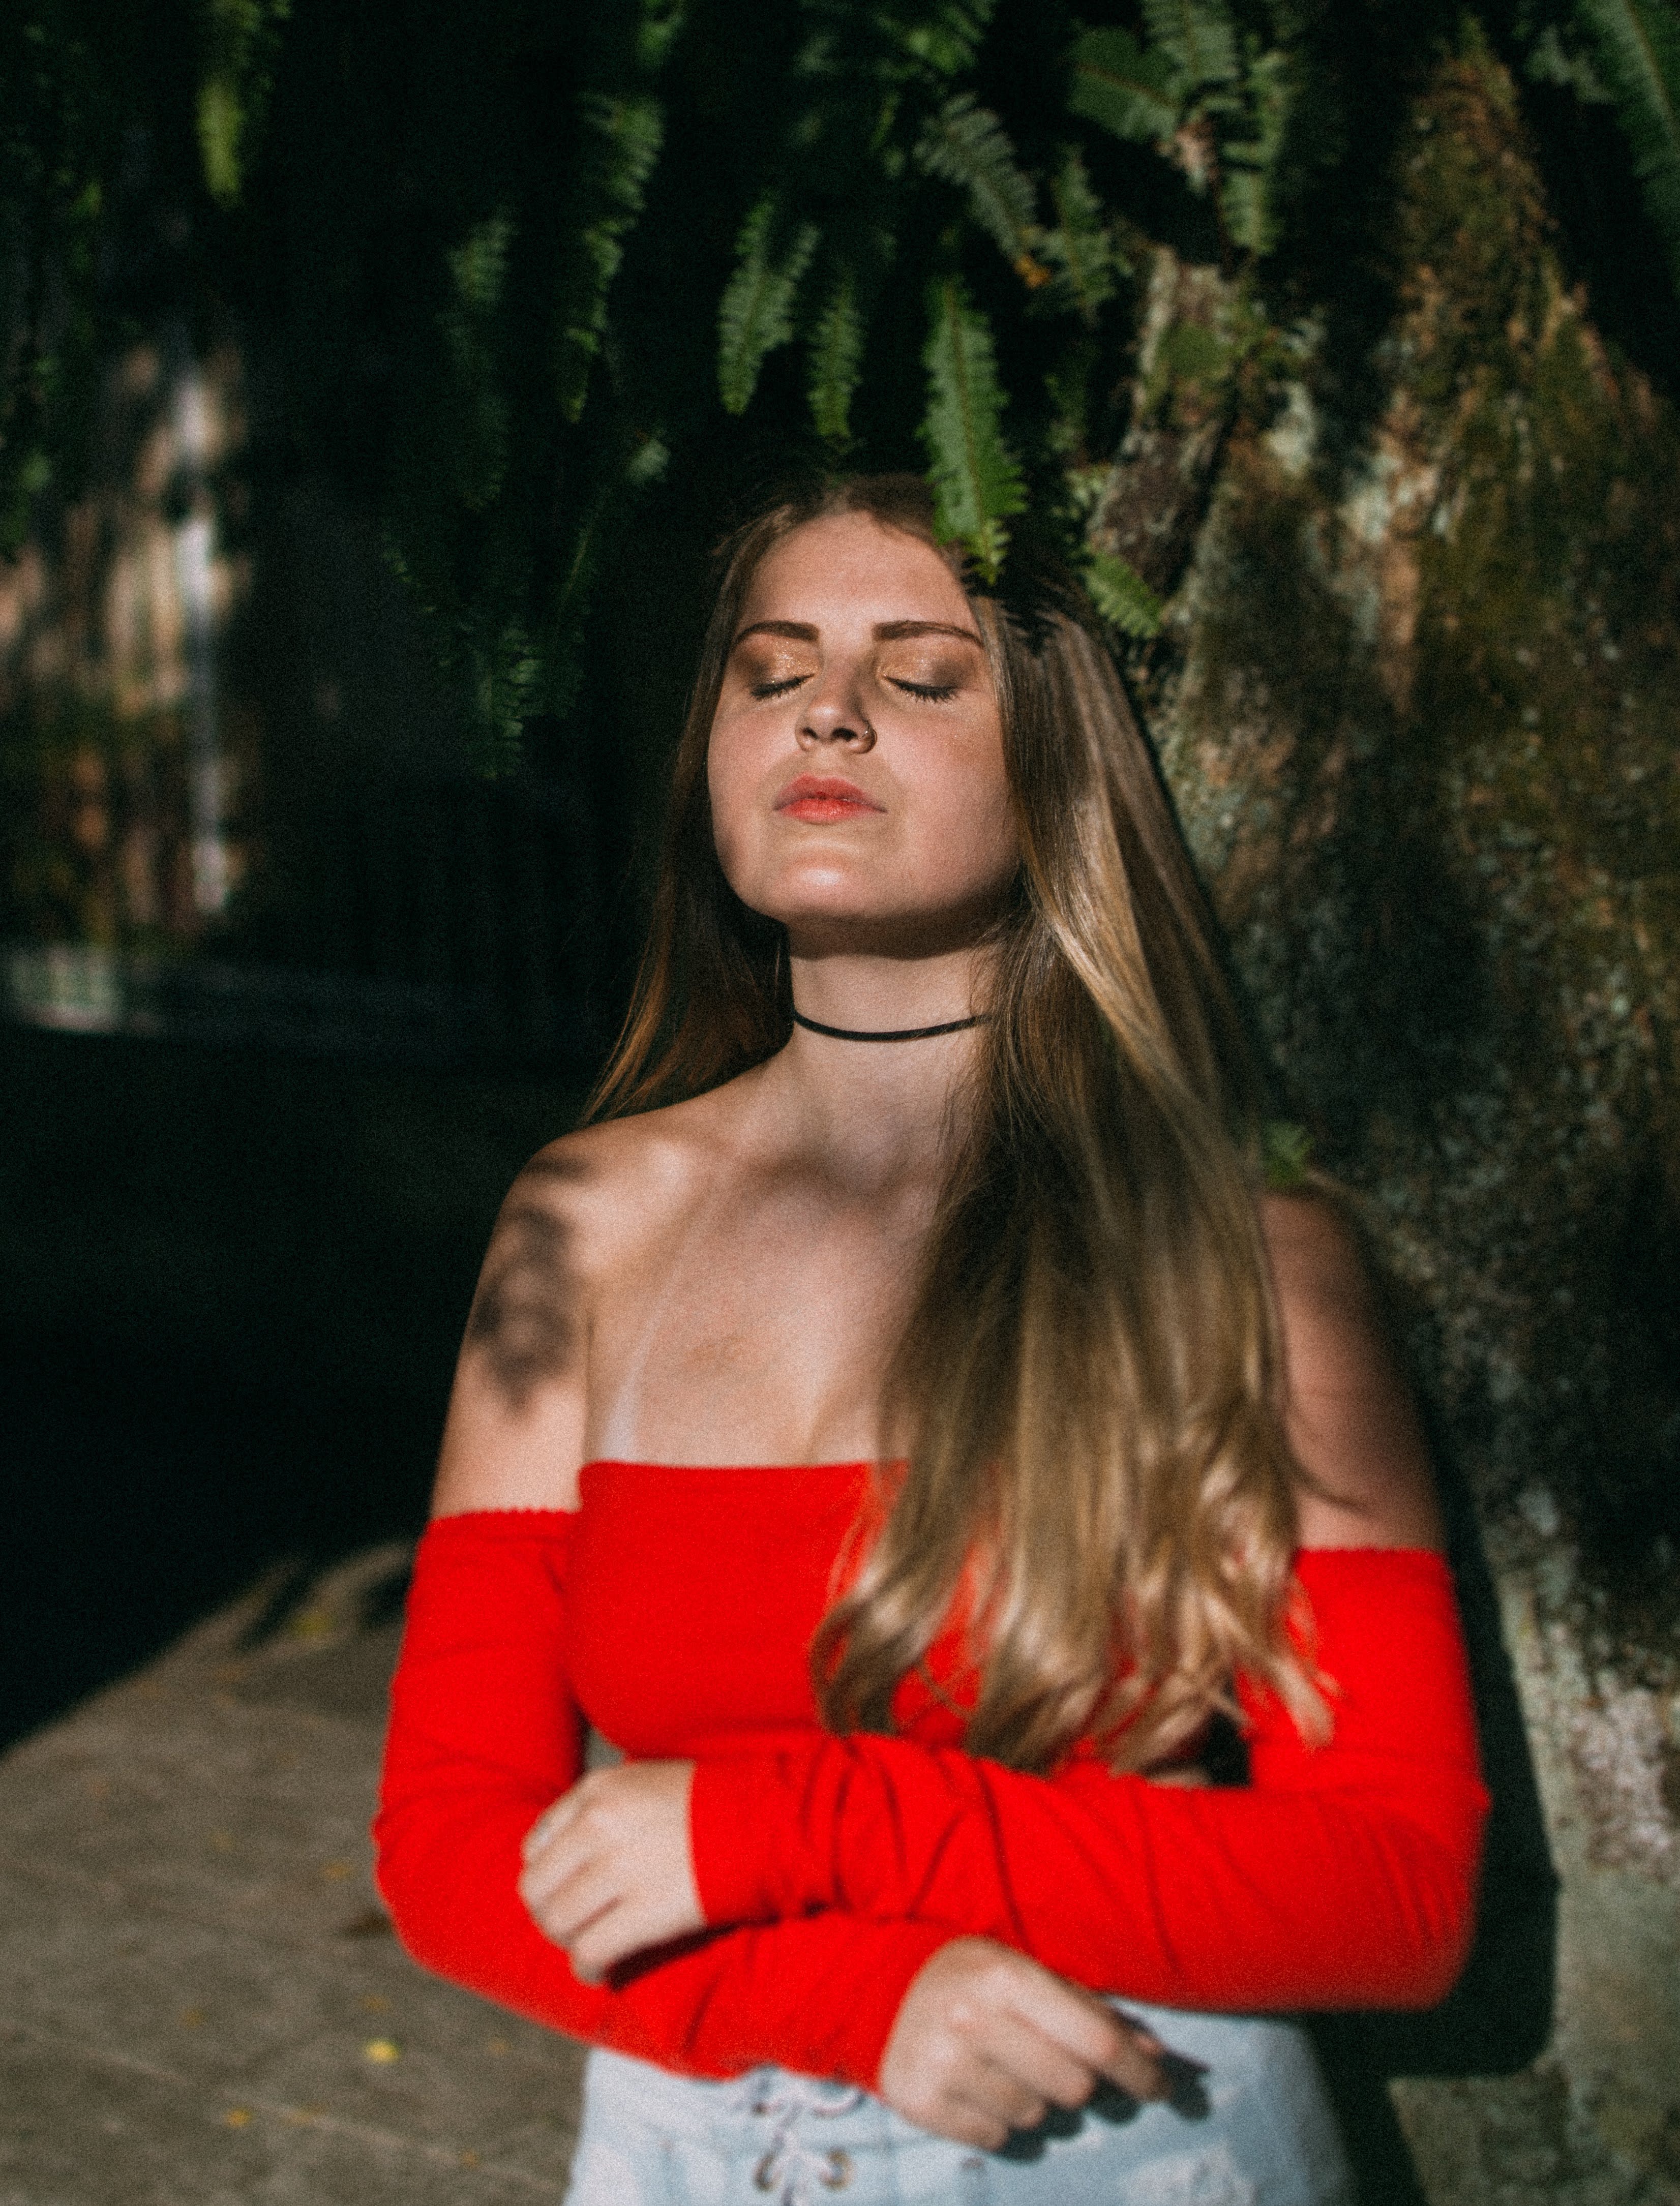
hair, red, beauty, tree, shoulder, long hair, lip, blond, photo shoot, photography, model, flash photography, smile, brown hair